Canaima National Park

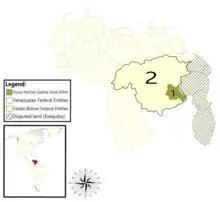
Map showing the location and extension of the Canaima National Park. 2: Bolivar State, 1: Canaima National Park

Canaima National Park is among one of several dozen regions in Venezuela that has been identified as an Important Bird and Biodiversity Area (IBAs) by BirdLife International, a global cooperative of non-governmental organizations focused on the conservation of the world’s birds and their natural habitats.